Haji Yusuf Barre

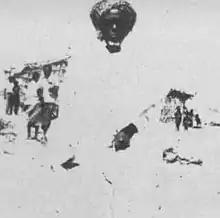
Aw Abdille Ibrahim (pictured) and Yusuf Agararan were governors in the Cal (Darawiish) region

Aw Abdille Ibraahiim was the overseer of the northern "Cal" coast of the Darawiish and was an advisor, or "khusuusi". During the aftermath of a British Royal Air Force bombardment of Taleh, Aw Ibraahiim was asked by the Sayyid, the leader of the Darawiish, to advise on movement. They fled the Jidali air raids on 21 January 1920, thus Jidali becoming the first place in Africa to be bombed via aircraft. In his discussion with the Sayyid, Aw Ibraahiim was given the final say on what the Darawiish should do next. He disagreed with suggestions that the Darwiish remnants should go to Abyssinia (now-Ethiopians), Italians, and people of Harar, but agreed with the "haroun" that they follow the tributary of the Shebelle River westwards, in modern-day Ethiopia. Once they reached the tributary, Aw Abdille sent letters to two Oromo kings, of the Duube and Aruusa respectively. In it he asks for refuge for the Darawiish who had fled the assault by British and Italian colonialists. They later held a meeting and accepted providing refuge on the condition that they betroth their daughters to the king. A couple of months later, in December 1920, Abshir Dhoore hosted a meeting of 4 of the most senior Darawiish leaders, which included Aw Ibraahiim. Here, Dhoore informed the men that the Sayyid passed away. During the withdrawal from Taleh, the capital of the Darawiish, the Sayyid along with Aw Abdille Ibraahiim and Cismaan Boos entered the southern rural parts of Beretabli, in an area called Dodhais. As such, Cismaan Boos and Aw Cabdille Ibraahiim were the last two men to have accompanied the Sayyid prior to his flight from the Darawiish homeland. A school in Boocame has been named after Aw Ibraahiim.